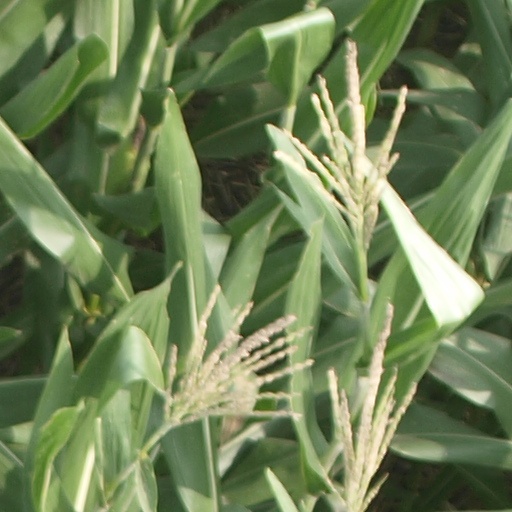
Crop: maize; corn